Twelve Tables

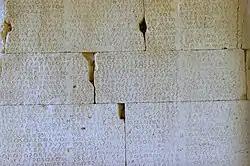
The fragment of lawcode of Gortyn in Crete (around 450 BC). This Greek lawcode was inscribed in twelve columns on the inner face of a circular wall. Scholars observed that its content and focus on the private law offers striking parallels with the Twelve Tables

According to ancient authors initially the Twelve Tables were recorded as an epigraphic text inscribed on twelve bronze tablets. It is believed that at some later stage the text of the Twelve Tables became a literary text. Some scholars suggest that the text at this time was rewritten and kept as a small ancient book. For instance, Cicero terms the laws ‘a single booklet’ ("unus libelus" in Latin). In the ancient world, the laws inscribed on bronze were often not easy to read but tended to serve a symbolic and religious purpose. It is likely that the law became literary text at some point during the fourth century BC. It was the time when the Roman civil law began to be administered by curule magistrates. It is likely that state administrators would have found it more convenient to consult the law in book form. Therefore, it is likely that the twelve bronze tables would have become obsolete.